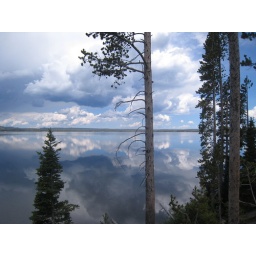
A mountain lake in Yellowstone National Park